Jeff Fuchs

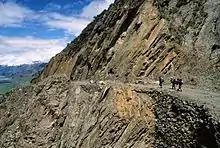
The team treks along a remote portion of the Tea Horse Road deep in the Himalayas without the aid of pack animals

Apart from being the first western explorer to have traveled both main arteries of the Ancient Tea Horse Road, Fuchs also spends considerable time in isolated regions documenting the changing face of culture and recording the oral traditions as passed on by elders. One of his most well-known articles appeared in "Outpost" documenting a three-week stay at almost 4500 meters with a community of the famed and feared Tibetan nomadic Khampas in eastern Tibet (Kham).